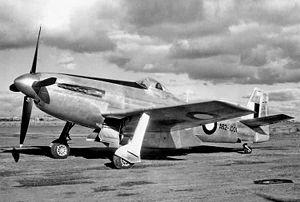
Le CAC CA-15 Kangaroo est un avion militaire de la Seconde Guerre mondiale construit en Australie par la Commonwealth Aircraft Corporation. Seul un prototype fut réalisé.